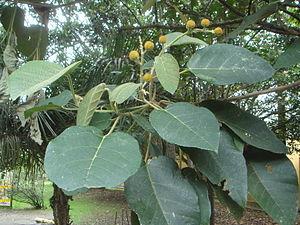
Croton magdalenensis est une espèce de plantes du genre Croton et de la famille Euphorbiaceae présente de la Colombie à l'Équateur.